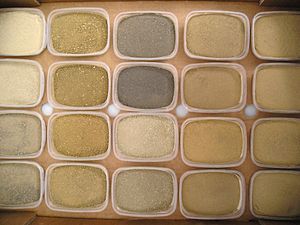
Jordtype
Jordtyper
En jordart og jordtype er en type aflejring af yngre alder, som ikke er blevet hærdnet endnu, i modsætning til ældre bjergarter.